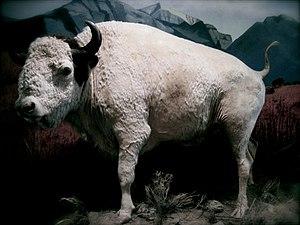
Le National Bison Range est un refuge national de faune situé dans l'ouest du Montana créé en 1908 pour fournir un sanctuaire au bison américain. Le NBR est l'un des plus anciens refuges nationaux de faune aux États-Unis. La taille du troupeau de bisons de la NBR est relativement petite, comptant entre 350 et 500 individus. Le troupeau initial de bisons d'Amérique a été fourni par des organisations telles que l'American Bison Society, et aujourd'hui le refuge sert de point central pour la recherche sur les bisons aux États-Unis.